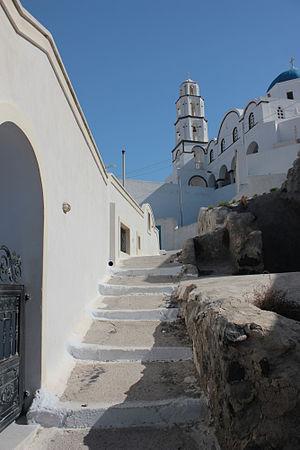
Pyrgos est un village de Santorin comptant 702 habitants en 2001.